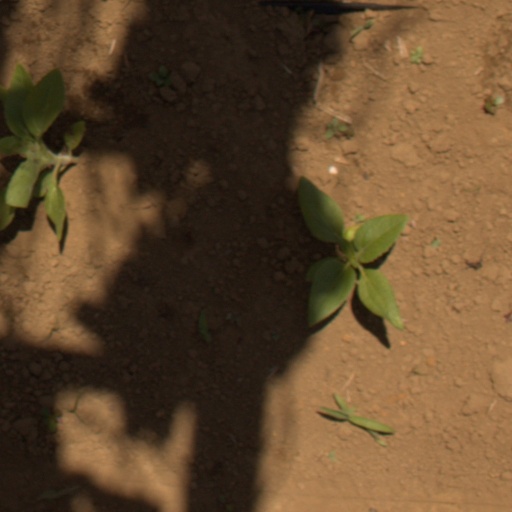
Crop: Jerusalem artichoke